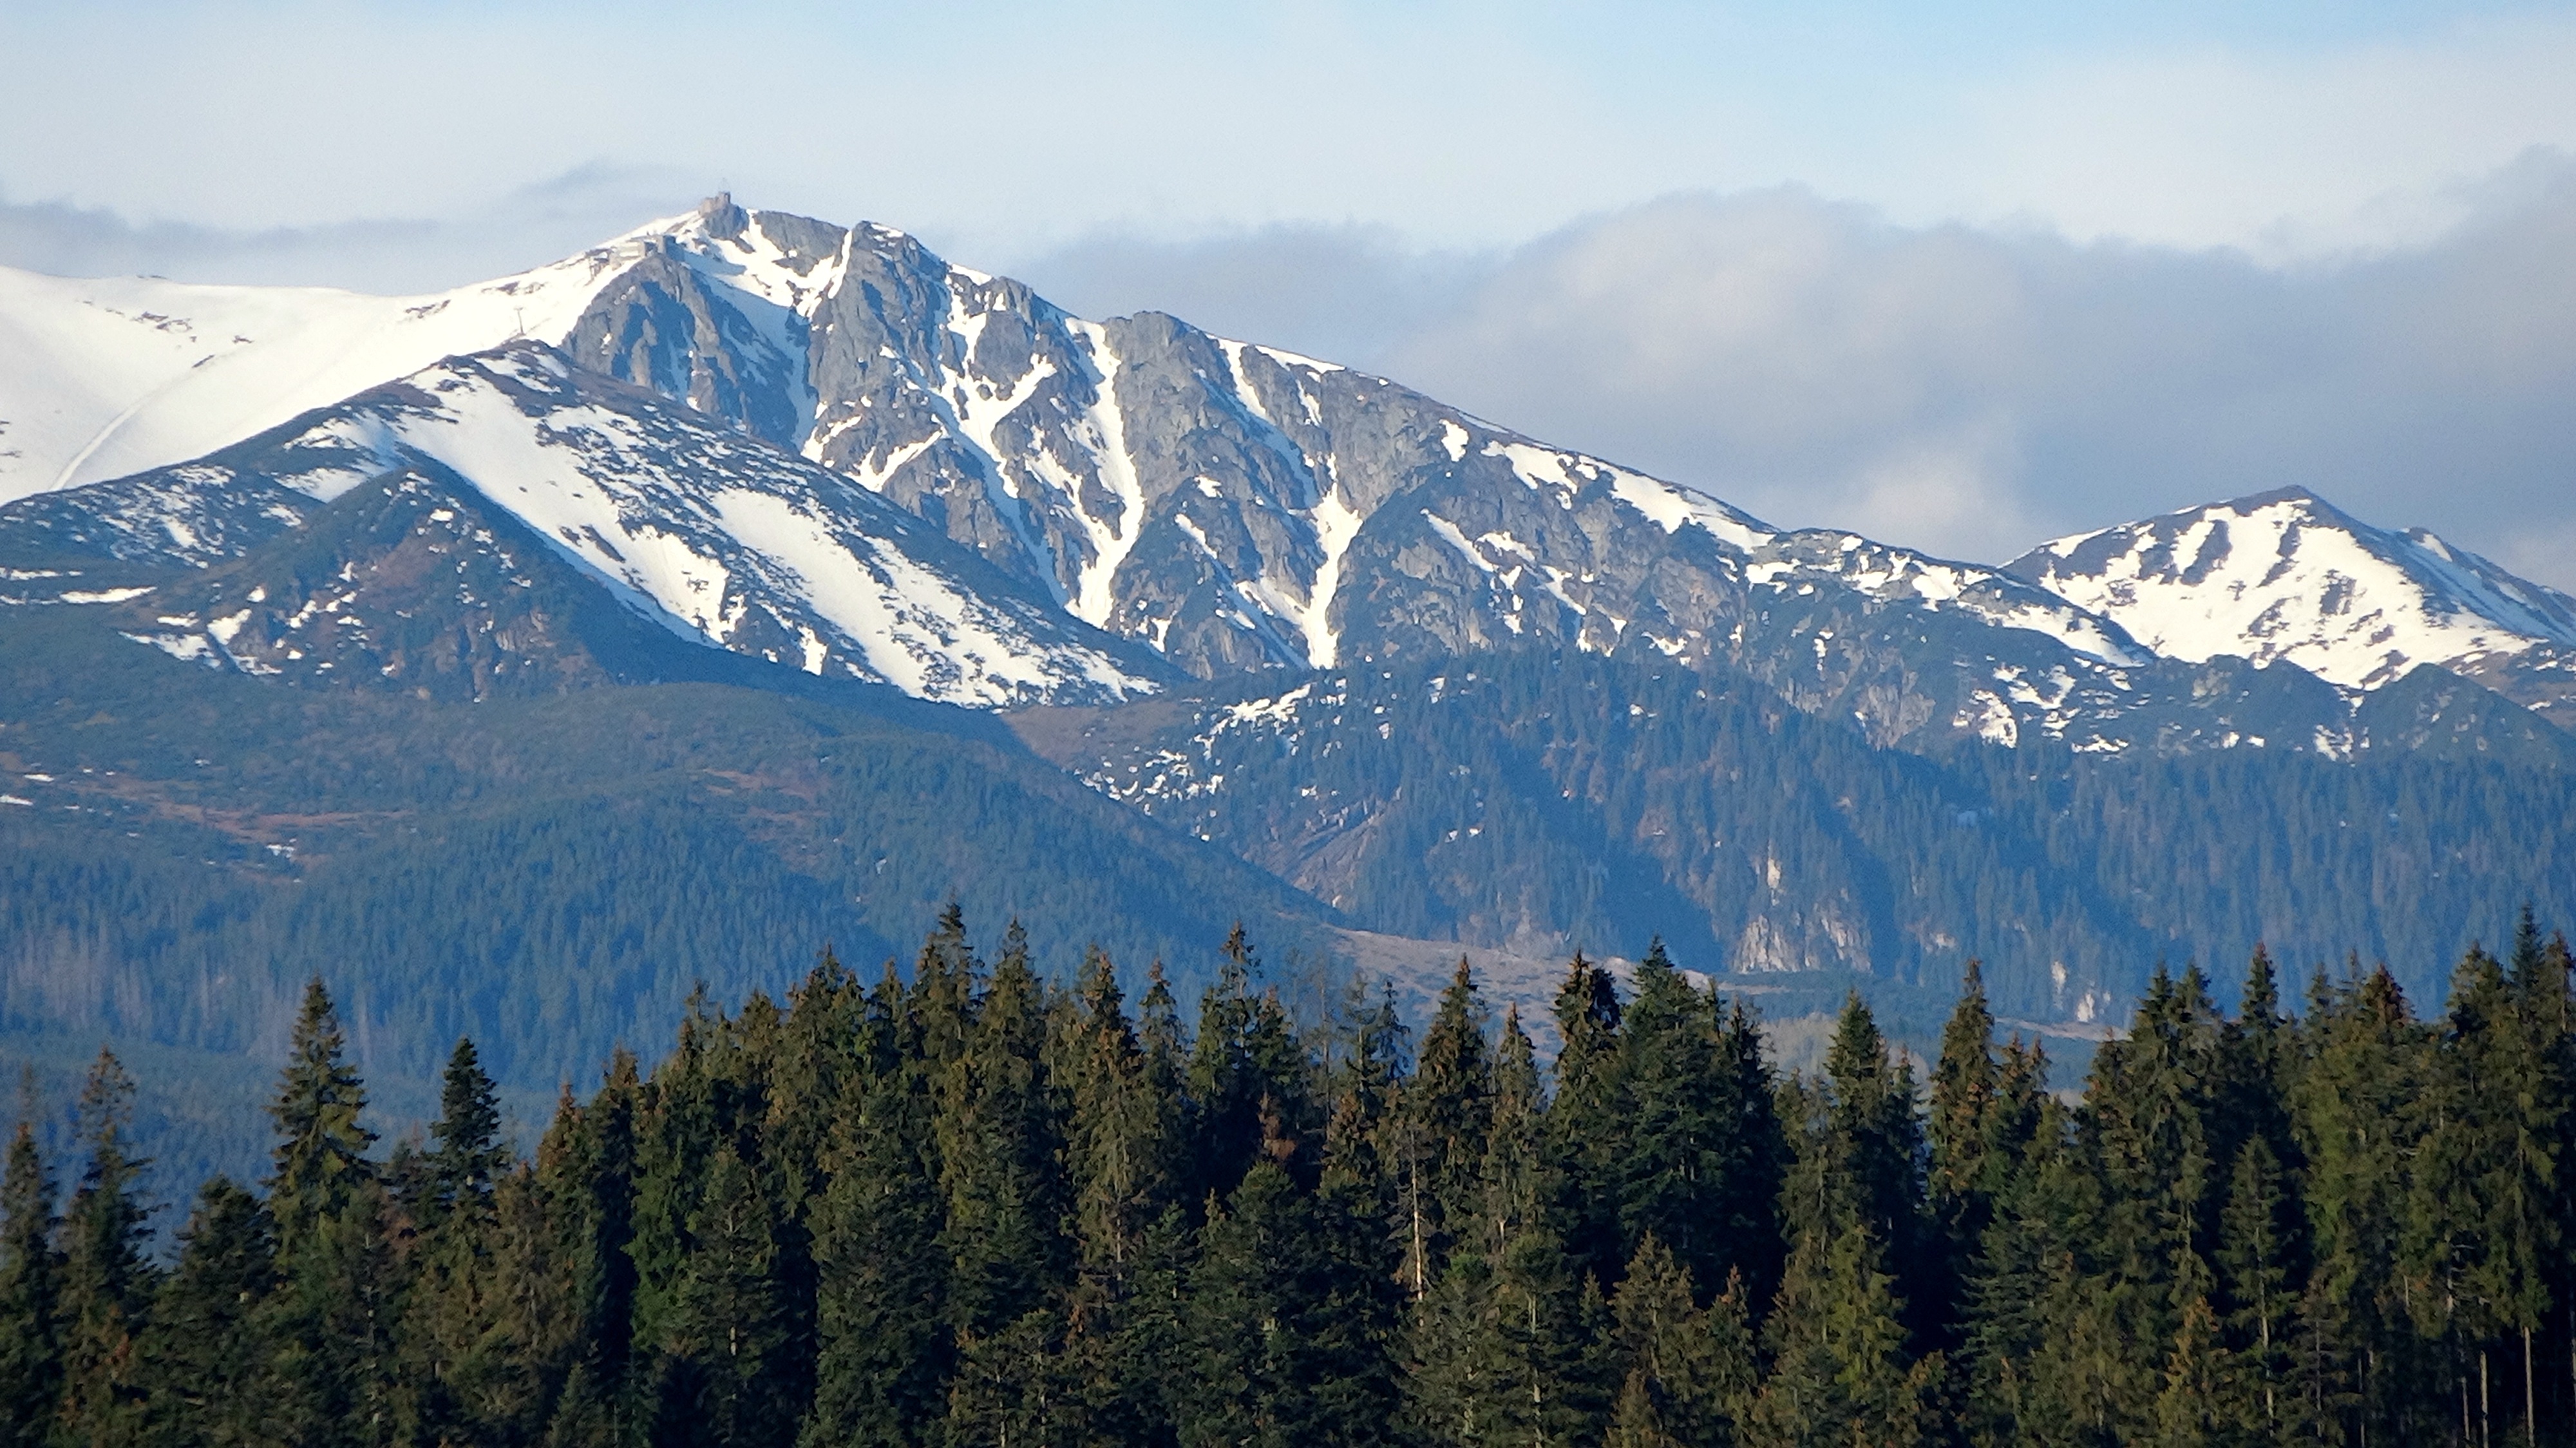
landscape, tree, nature, wilderness, mountain, snow, winter, mountain range, ridge, summit, top view, mountains, alps, poland, plateau, cirque, tatry, the height of the, landform, the high tatras, mountain pass, geographical feature, mountainous landforms